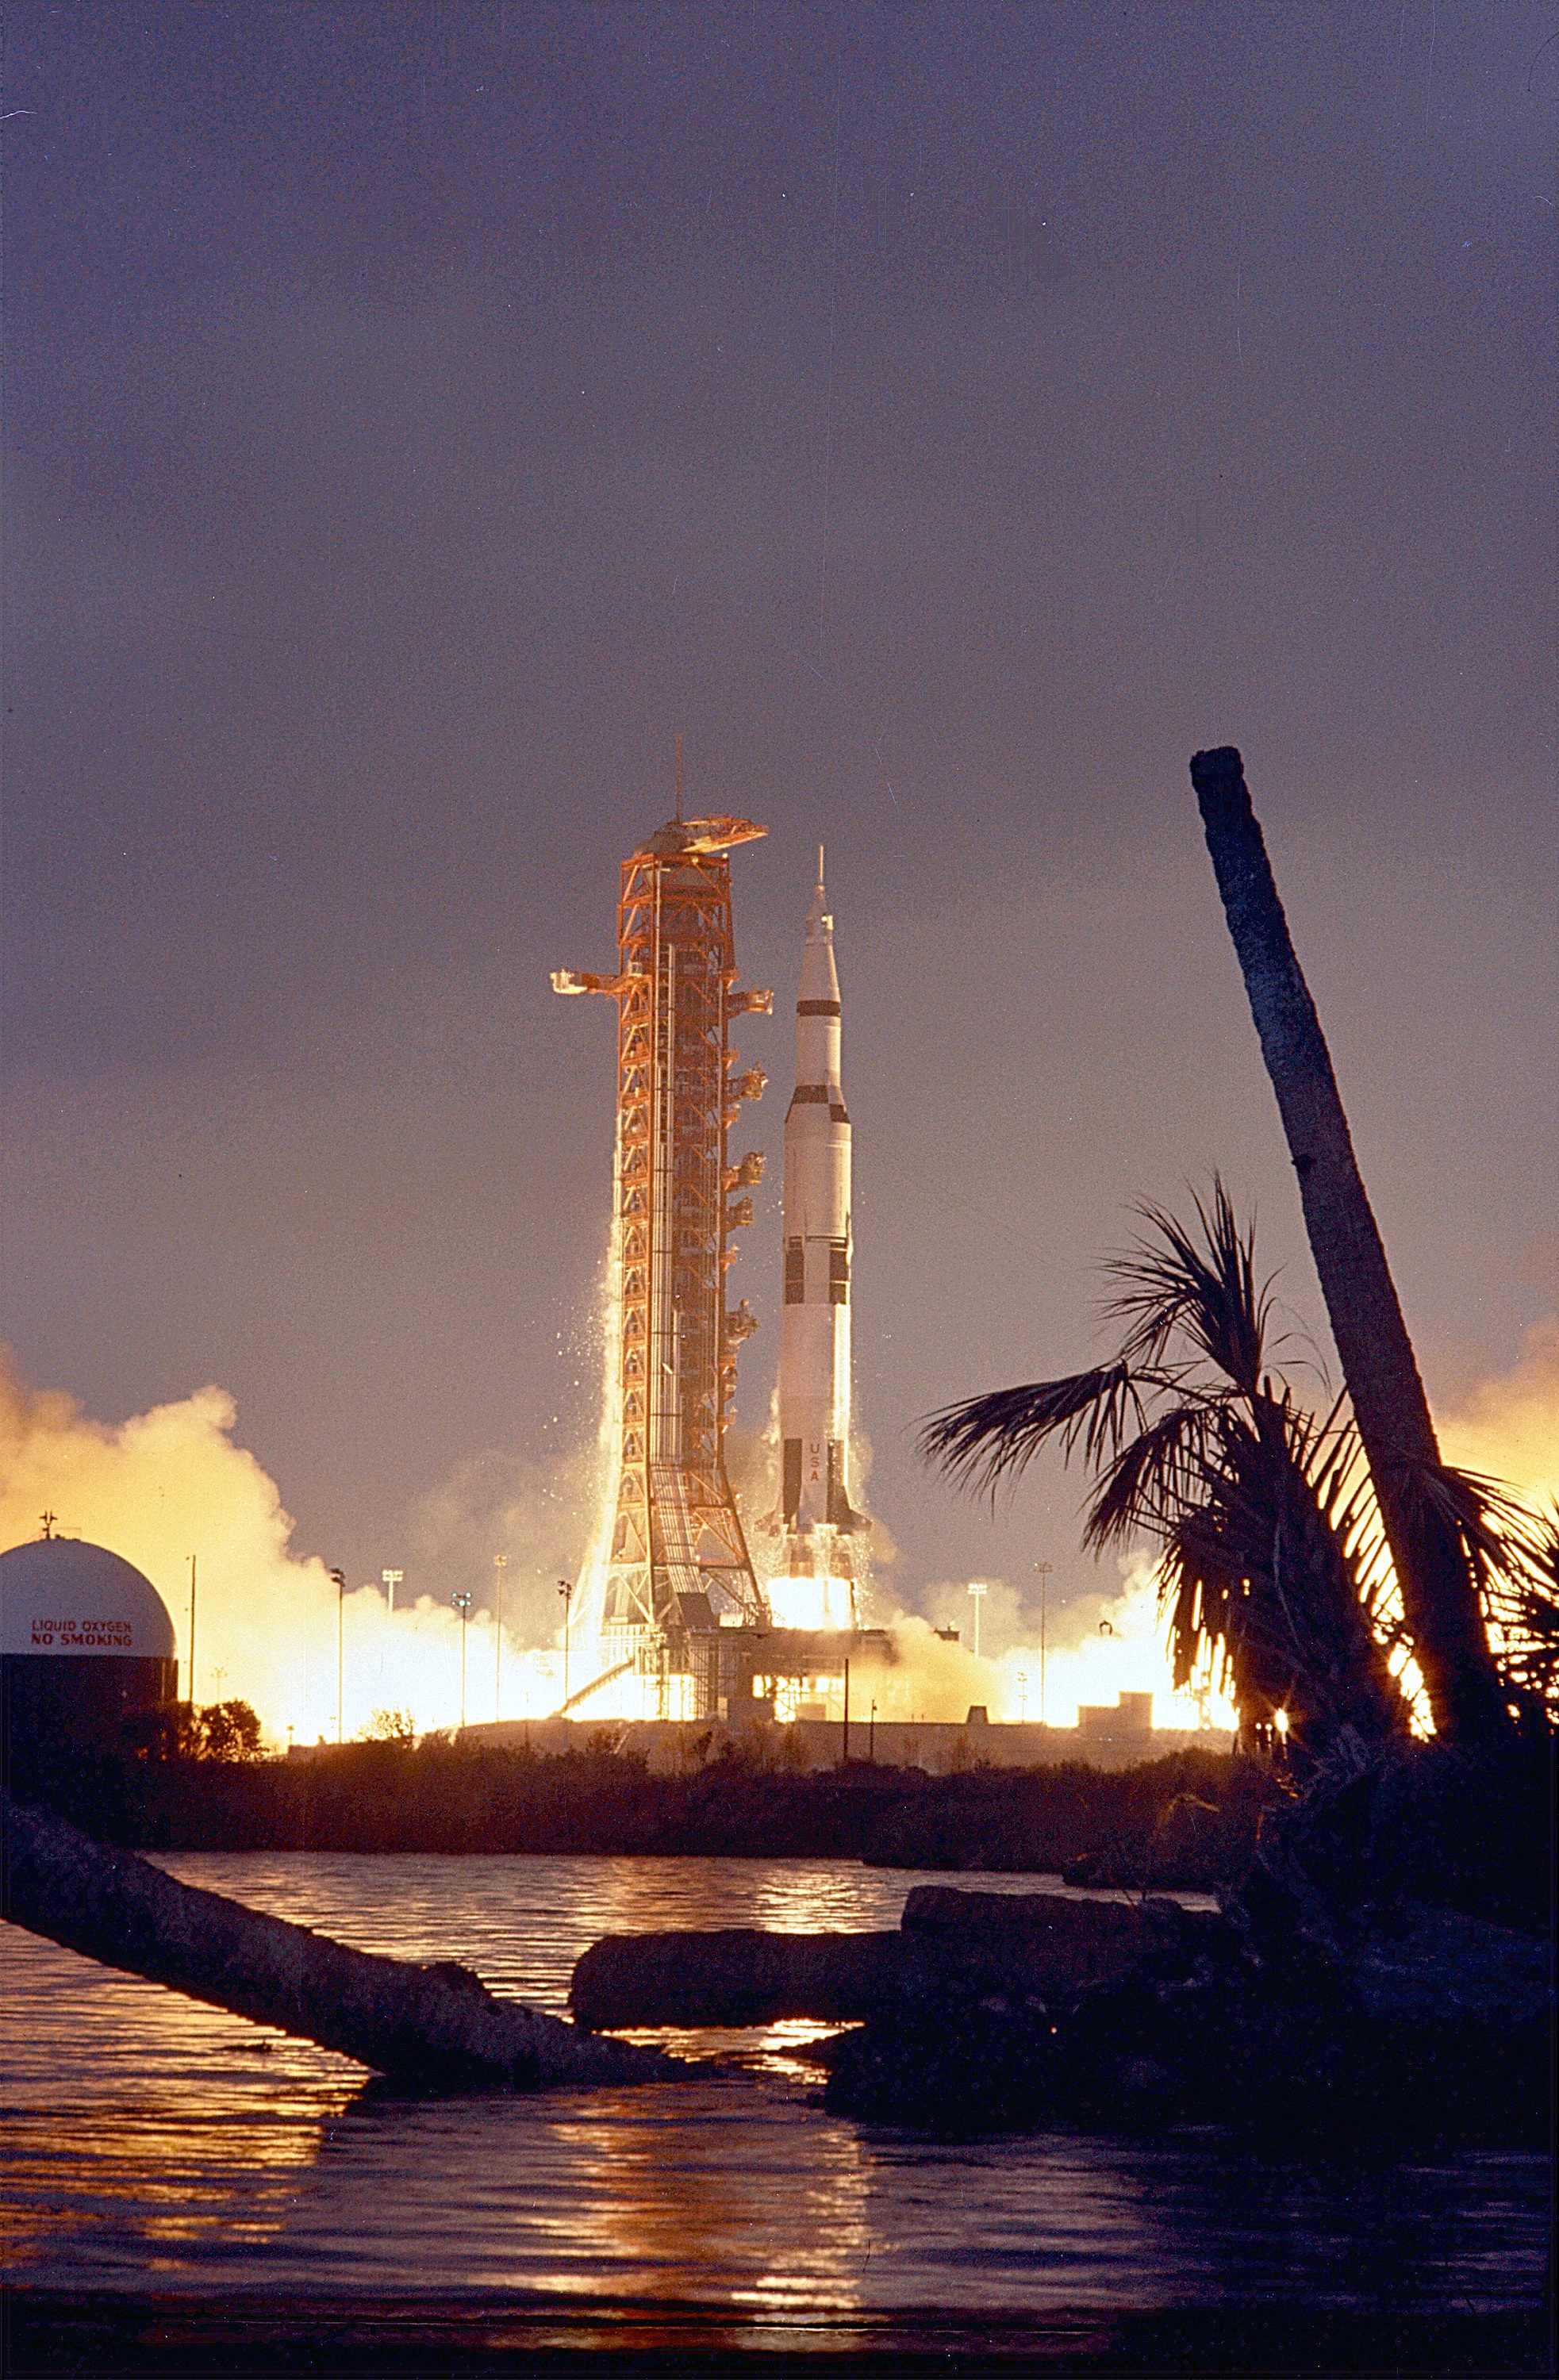
light, night, skyscraper, cityscape, dusk, evening, reflection, tower, flight, space, landmark, moon, rocket, astronaut, exploration, spacecraft, liftoff, apollo 14 launch, manned mission